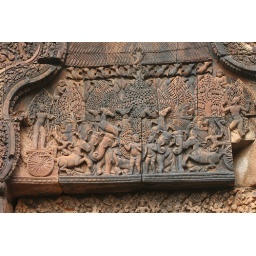
IMG_0521pediment n. library fire in the khandava forest